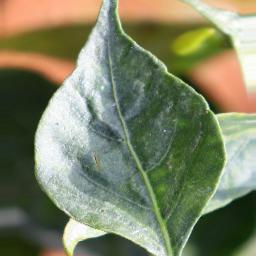
Label: healthy